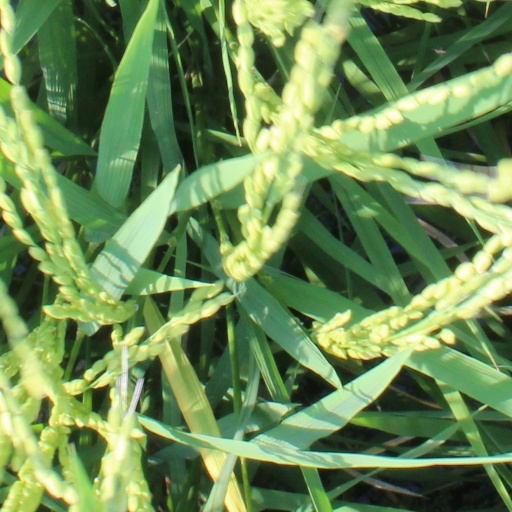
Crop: rice